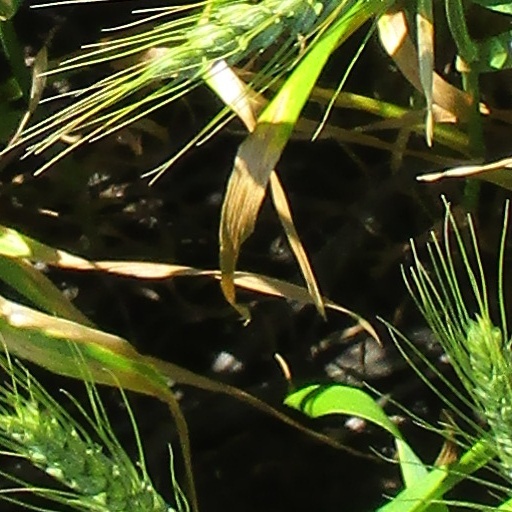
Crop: wheat